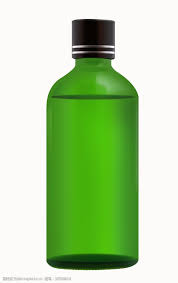
Waste category: glass